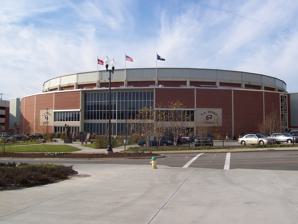
Building: E. A. Diddle Arena
Country: United States of America
Year built: 1963
Sports venue in Bowling Green, Kentucky E. A. Diddle Arena E.A. Diddle Arena Location 1526 Avenue of Champions Bowling Green, KY 42101 USA Coordinates 36°59′9″N 86°27′27″W / 36.98583°N 86.45750°W / 36.98583; -86.45750 Owner Western Kentucky University Operator Western Kentucky University Capacity 7,326 (2005–present) 7,368 (2003–2005) 7,381 (2001–2003) 11,300 (1991–2001) 12,370 (1980–1991) 13,164 (1979–1980) 13,508 (1970–1979) 12,500 (1965–1970) 8,500 (1963–1965) Surface Hardwood Construction Broke ground November 15, 1961 Opened December 7, 1963 Renovated 2002 Expanded 1965, 1970 Construction cost $3,089,538 ($30.7 million in 2023 dollars ) Architect Frank Cain R. Ben Johnson Tenants Western Kentucky Hilltoppers ( NCAA ) (1963–present) E. A. Diddle Arena is a 7,326-seat multi-purpose arena in Bowling Green, Kentucky , United States . The arena, built in 1963, is home to the Western Kentucky University Hilltoppers men's basketball team and Lady Toppers basketball and volleyball teams.  It is also known as Academic-Athletic Building #1.  It also holds Military Science and Physical Education & Recreation classes and offices. History Diddle Arena was built in 1963 and is named after legendary WKU men's coach and Basketball Hall of Famer Edgar "E.A." Diddle . It hosted the Ohio Valley Conference men's basketball tournament in 1976, 1978 and 1980–1982 and has hosted the Sun Belt Conference men's basketball tournament four times. Dedicated on December 7, 1963, Diddle Arena has hosted some of the finest players and teams ever to play in the college ranks. Originally designed to seat 8,500 fans, the seating capacity has fluctuated over the years and by 1970 the arena had been adjusted to hold 13,508. The utility and versatility of the arena throughout the years has included the facility being the site of NCAA Regional Tournaments in both men's (1980) and women's basketball, the Kentucky High School Athletic Association 's Girls' Sweet Sixteen basketball tournament from 2001 to 2015, and an NBA exhibition game. (The KHSAA tournament moved to BB&T Arena at Northern Kentucky University in 2016. ) The facility has also hosted several Sun Belt Conference basketball tournaments, and was the site of the 2003 and 2009 SBC Volleyball Championship. Diddle Arena has staged numerous concerts, hosted WKU's annual spring and winter commencements, and has even welcomed the President of the United States during a 1988 visit by Ronald Reagan. The arena has hosted professional basketball, including Hall of Famers Dan Issel and Artis Gilmore , as the Kentucky Colonels played two games there before the 1976 ABA–NBA merger . 10,453 fans saw the Carolina Cougars defeat the Kentucky Colonels, 94–82, on November 26, 1973 and 7,611 saw the Colonels defeat the San Diego Conquistadors , 109–100, on November 30, 1974. In addition to being one of the homes for WKU athletics, Diddle Arena also contains classrooms and activity areas for the Department of Physical Education and Recreation as well as the WKU Army ROTC program. Some of the record crowds that the arena has hosted include 14,277 fans for a 1971 battle against former OVC arch-rival Murray State ; 13,000 for the 1984 Wendy's Classic Final versus Louisiana Tech and All-American and future Hall of Famer Karl Malone ; and 13,300 for a 1986 showdown with former Sun Belt Conference rival UAB . Today In 2002, a $32 million renovation was completed which reduced seating capacity to 7,381. The renovation also included: 16 luxury suites, all-new seating, two video boards, new concession and restroom areas, new playing floor, elevator access to all levels, new sound and lighting systems, two new auxiliary gyms totalling 30,000 square feet (2,800 m 2 ), new training and weight rooms, air-conditioning, and new locker and office space complex facilities.  The renovation has been the focal point of WKU's extensive athletic complex makeover which has also included numerous enhancements to baseball's Nick Denes Field, the construction of the softball and soccer complex on Creason Drive and the expansion to football's Houchens Industries-L.T. Smith Stadium. See also List of NCAA Division I basketball arenas References